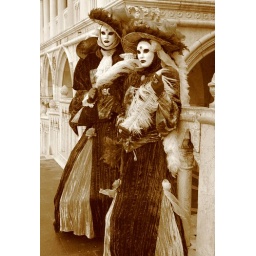
Ladies in red on the bridge by the Doge's Palace